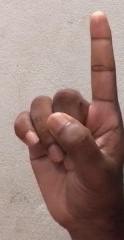
ASL sign: 1